Bombay, Baroda and Central India Railway

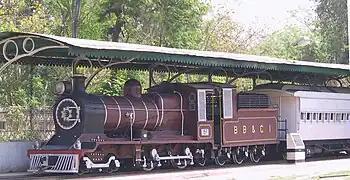
A Bombay, Baroda and Central India Railway Locomotive at the National Rail Museum, New Delhi

The Bombay, Baroda and Central India Railway (reporting mark BB&CI) was a company incorporated in 1855 to undertake the task of constructing railway lines between Bombay to the erstwhile Baroda State, that became the present-day Baroda (Vadodara) city in western India. BB&CI completed the work in 1864. The first suburban railway in India was started by BB&CI, operating between Virar and Bombay Backbay station (later extended to Colaba), a railway station in Bombay Backbay in April 1867.